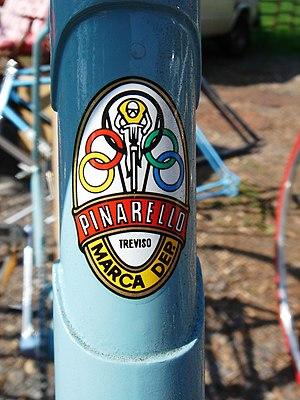
Cette liste des fabricants de bicyclettes liste toutes les entreprises qui fabriquent des bicyclettes.